Booker T (wrestler)

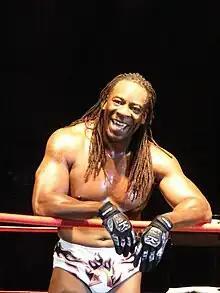
Booker T on "Impact!" in 2008

Booker T turned heel for the first time in TNA at Sacrifice on May 11 by attacking Christian Cage and Rhino from behind with a steel chair. This came about as a result of losing a tag team match up against Christian Cage and Rhino, with them furthering themselves in the Deuces Wild Tag Team Tournament. Booker T then competed in the King of the Mountain match for the TNA World Heavyweight Championship at Slammiversary on June 8. He was seconds away from winning the match, when Kevin Nash stopped him and performed a Jackknife Powerbomb; Samoa Joe would later go on to win the match. On the next "Impact!", Booker T challenged Joe to a title match at Victory Road on July 13, which Joe would later accept. Also around this time he reverted to a gimmick similar to his King Booker gimmick albeit while proclaiming himself a supposed king of Africa. The match at Victory Road ended in a draw after Sharmell replaced the referee and counted after the match was already over. At Hard Justice on August 10, Samoa Joe defeated Booker T after a guitar shot, thus reclaiming physical possession of the title belt, which Booker T had kept after Victory Road. At Bound for Glory IV on October 12, Booker T defeated A.J. Styles and Christian Cage in a Three Way War. Later he introduced the TNA Legends Championship and became the first official champion. Booker T successfully defended the title at Turning Point on November 9 against Cage. At Final Resolution on December 7, Booker T, Kevin Nash, Scott Steiner, and Sting defeated The TNA Front Line (A.J. Styles, Brother Devon, Brother Ray, and Samoa Joe) in an eight-man tag team match to allow Sting to retain his TNA World Heavyweight Championship. At Genesis on January 11, 2009, Booker T, Scott Steiner, and Cute Kip lost a six-man tag team match to Mick Foley, A.J. Styles, and Brother Devon. The next month at Against All Odds on February 8, Booker T defeated Shane Sewell to retain the Legends Championship. Booker T lost the title to A.J. Styles at Destination X on March 15. At Lockdown on April 19, Team Angle (Booker T, Kevin Nash, Kurt Angle, and Scott Steiner) lost to Team Jarrett (A.J. Styles, Christopher Daniels, Jeff Jarrett, and Samoa Joe) in a Lethal Lockdown match. At Sacrifice on May 24, Booker T received a rematch for the Legends Championship, but lost to A.J. Styles in a "I Quit" match.